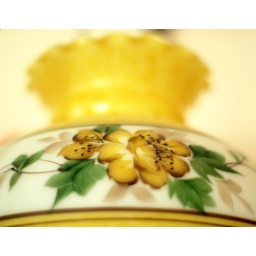
I am currently in the midwest farm country! This part of a hanging glass lamp in my Father-in-law's living room.